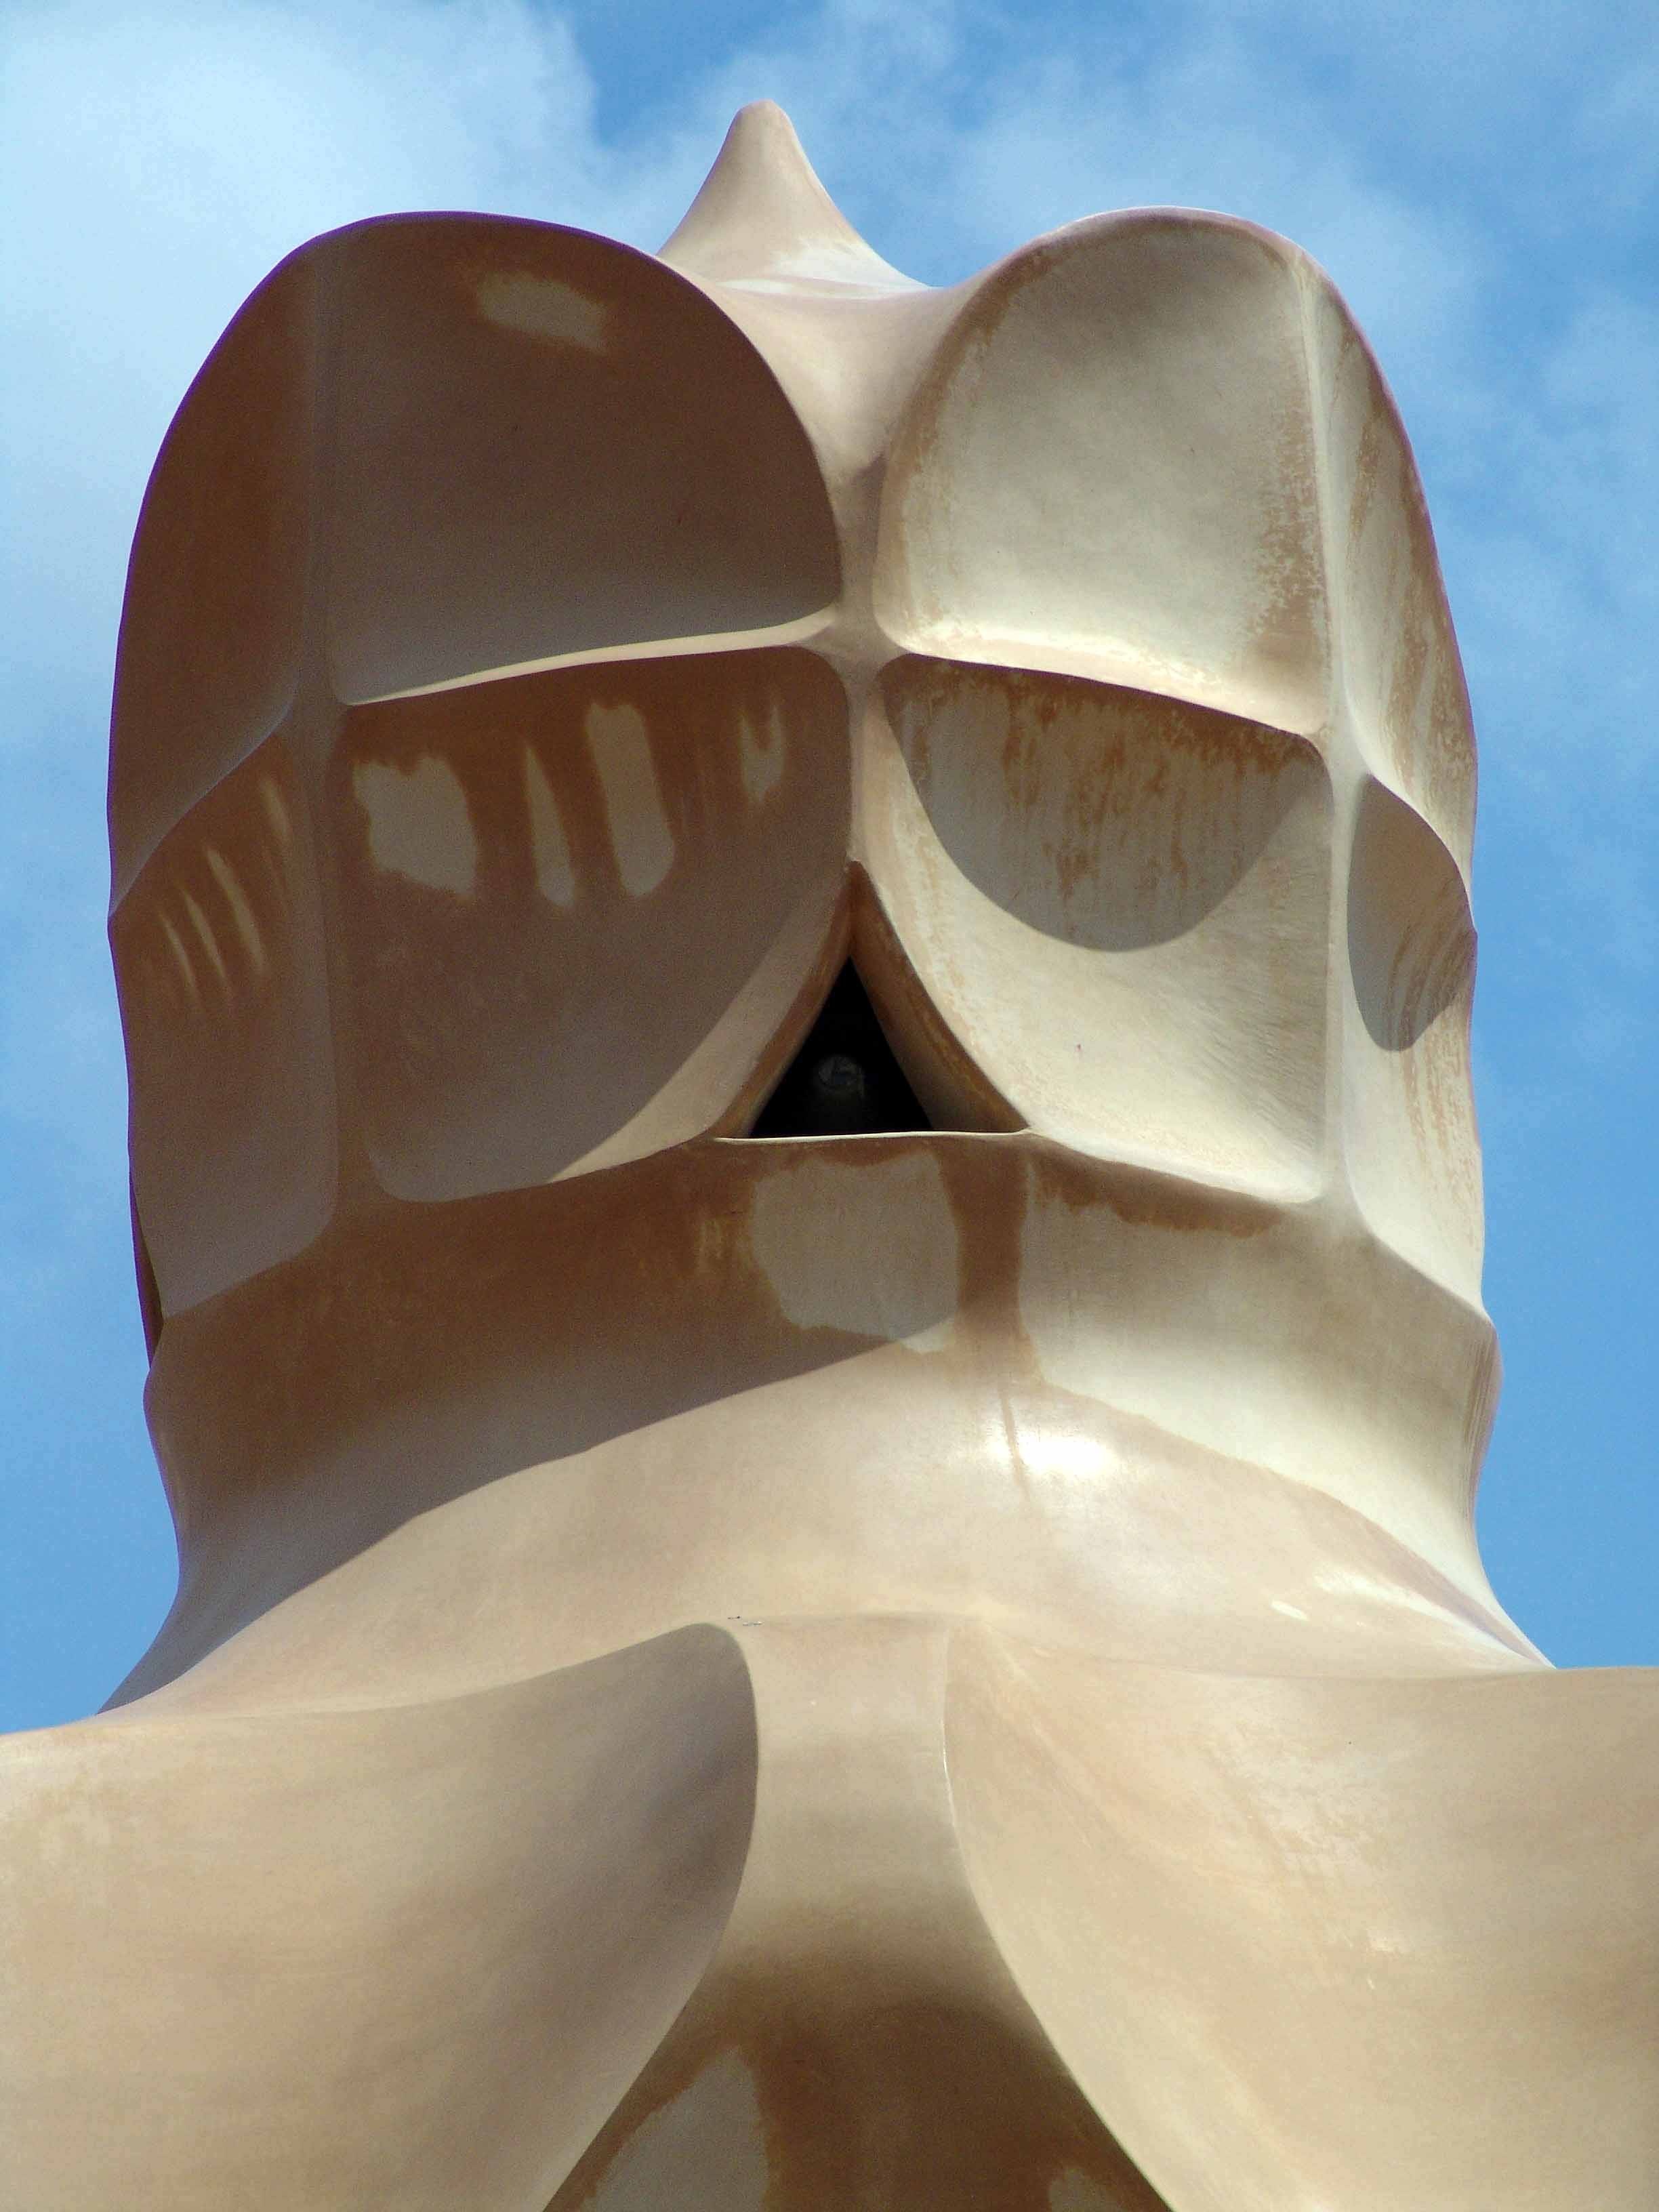
wing, architecture, wood, white, ceramic, barcelona, sculpture, art, fun, head, symmetry, carving, abstract art